Palace of Theodoric

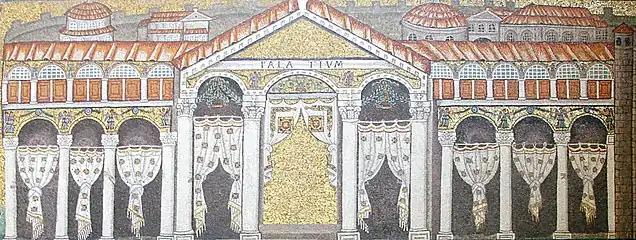
Mosaic depiction of the front of Theodoric's Palace on the upper part of the south wall of the nave of San Apollinare Nuovo in Ravenna.

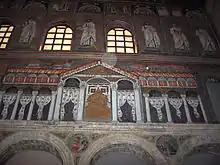
Another view of the mosaic in San Apollinare Nuovo in Ravenna.

The palace of Theodoric was a structure in Ravenna, Italy, that was the residence of the Ostrogothic ruler and king of Italy Theodoric the Great (d. 526), who was buried in the nearby Mausoleum of Theodoric.